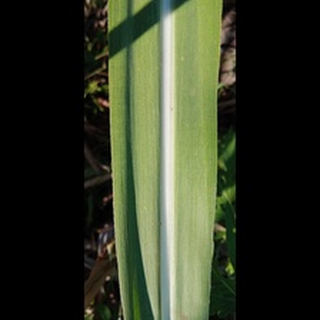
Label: healthy_sugarcane